Épenède

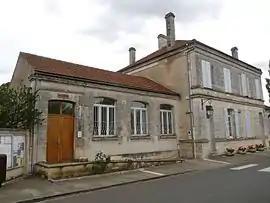
The town hall in Épenède

Épenède is a commune in the Charente department in southwestern France.